Indian Indonesian cuisine

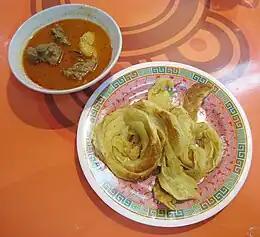
"Roti canai" and mutton curry, Indian influence on Indonesian cuisine.

Indian Indonesian cuisine (Indonesian: Masakan India-Indonesia) is characterized by the mixture of Indian cuisine with local Indonesian-style. This cuisine consists of adaptations of authentic dishes from India, as well as original creations inspired by the diverse food culture of Indonesia. Indian influence can be observed in Indonesia as early as the 4th century. Following the spread of Islam to Indonesia and trading, Muslim Indian as well as Arab influences made their way into Indonesian cuisine. Examples include Indian biryani, murtabak, curry and paratha that influenced Acehnese, Minangkabau, Malay, Palembangese, Betawi and Javanese cuisine.